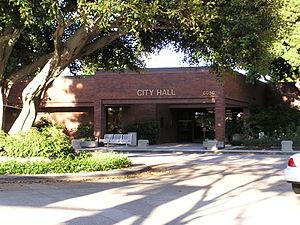
Lakewood est une ville du comté de Los Angeles, dans l'État de Californie aux États-Unis. Au recensement de 2000 sa population était de 79 345 habitants.